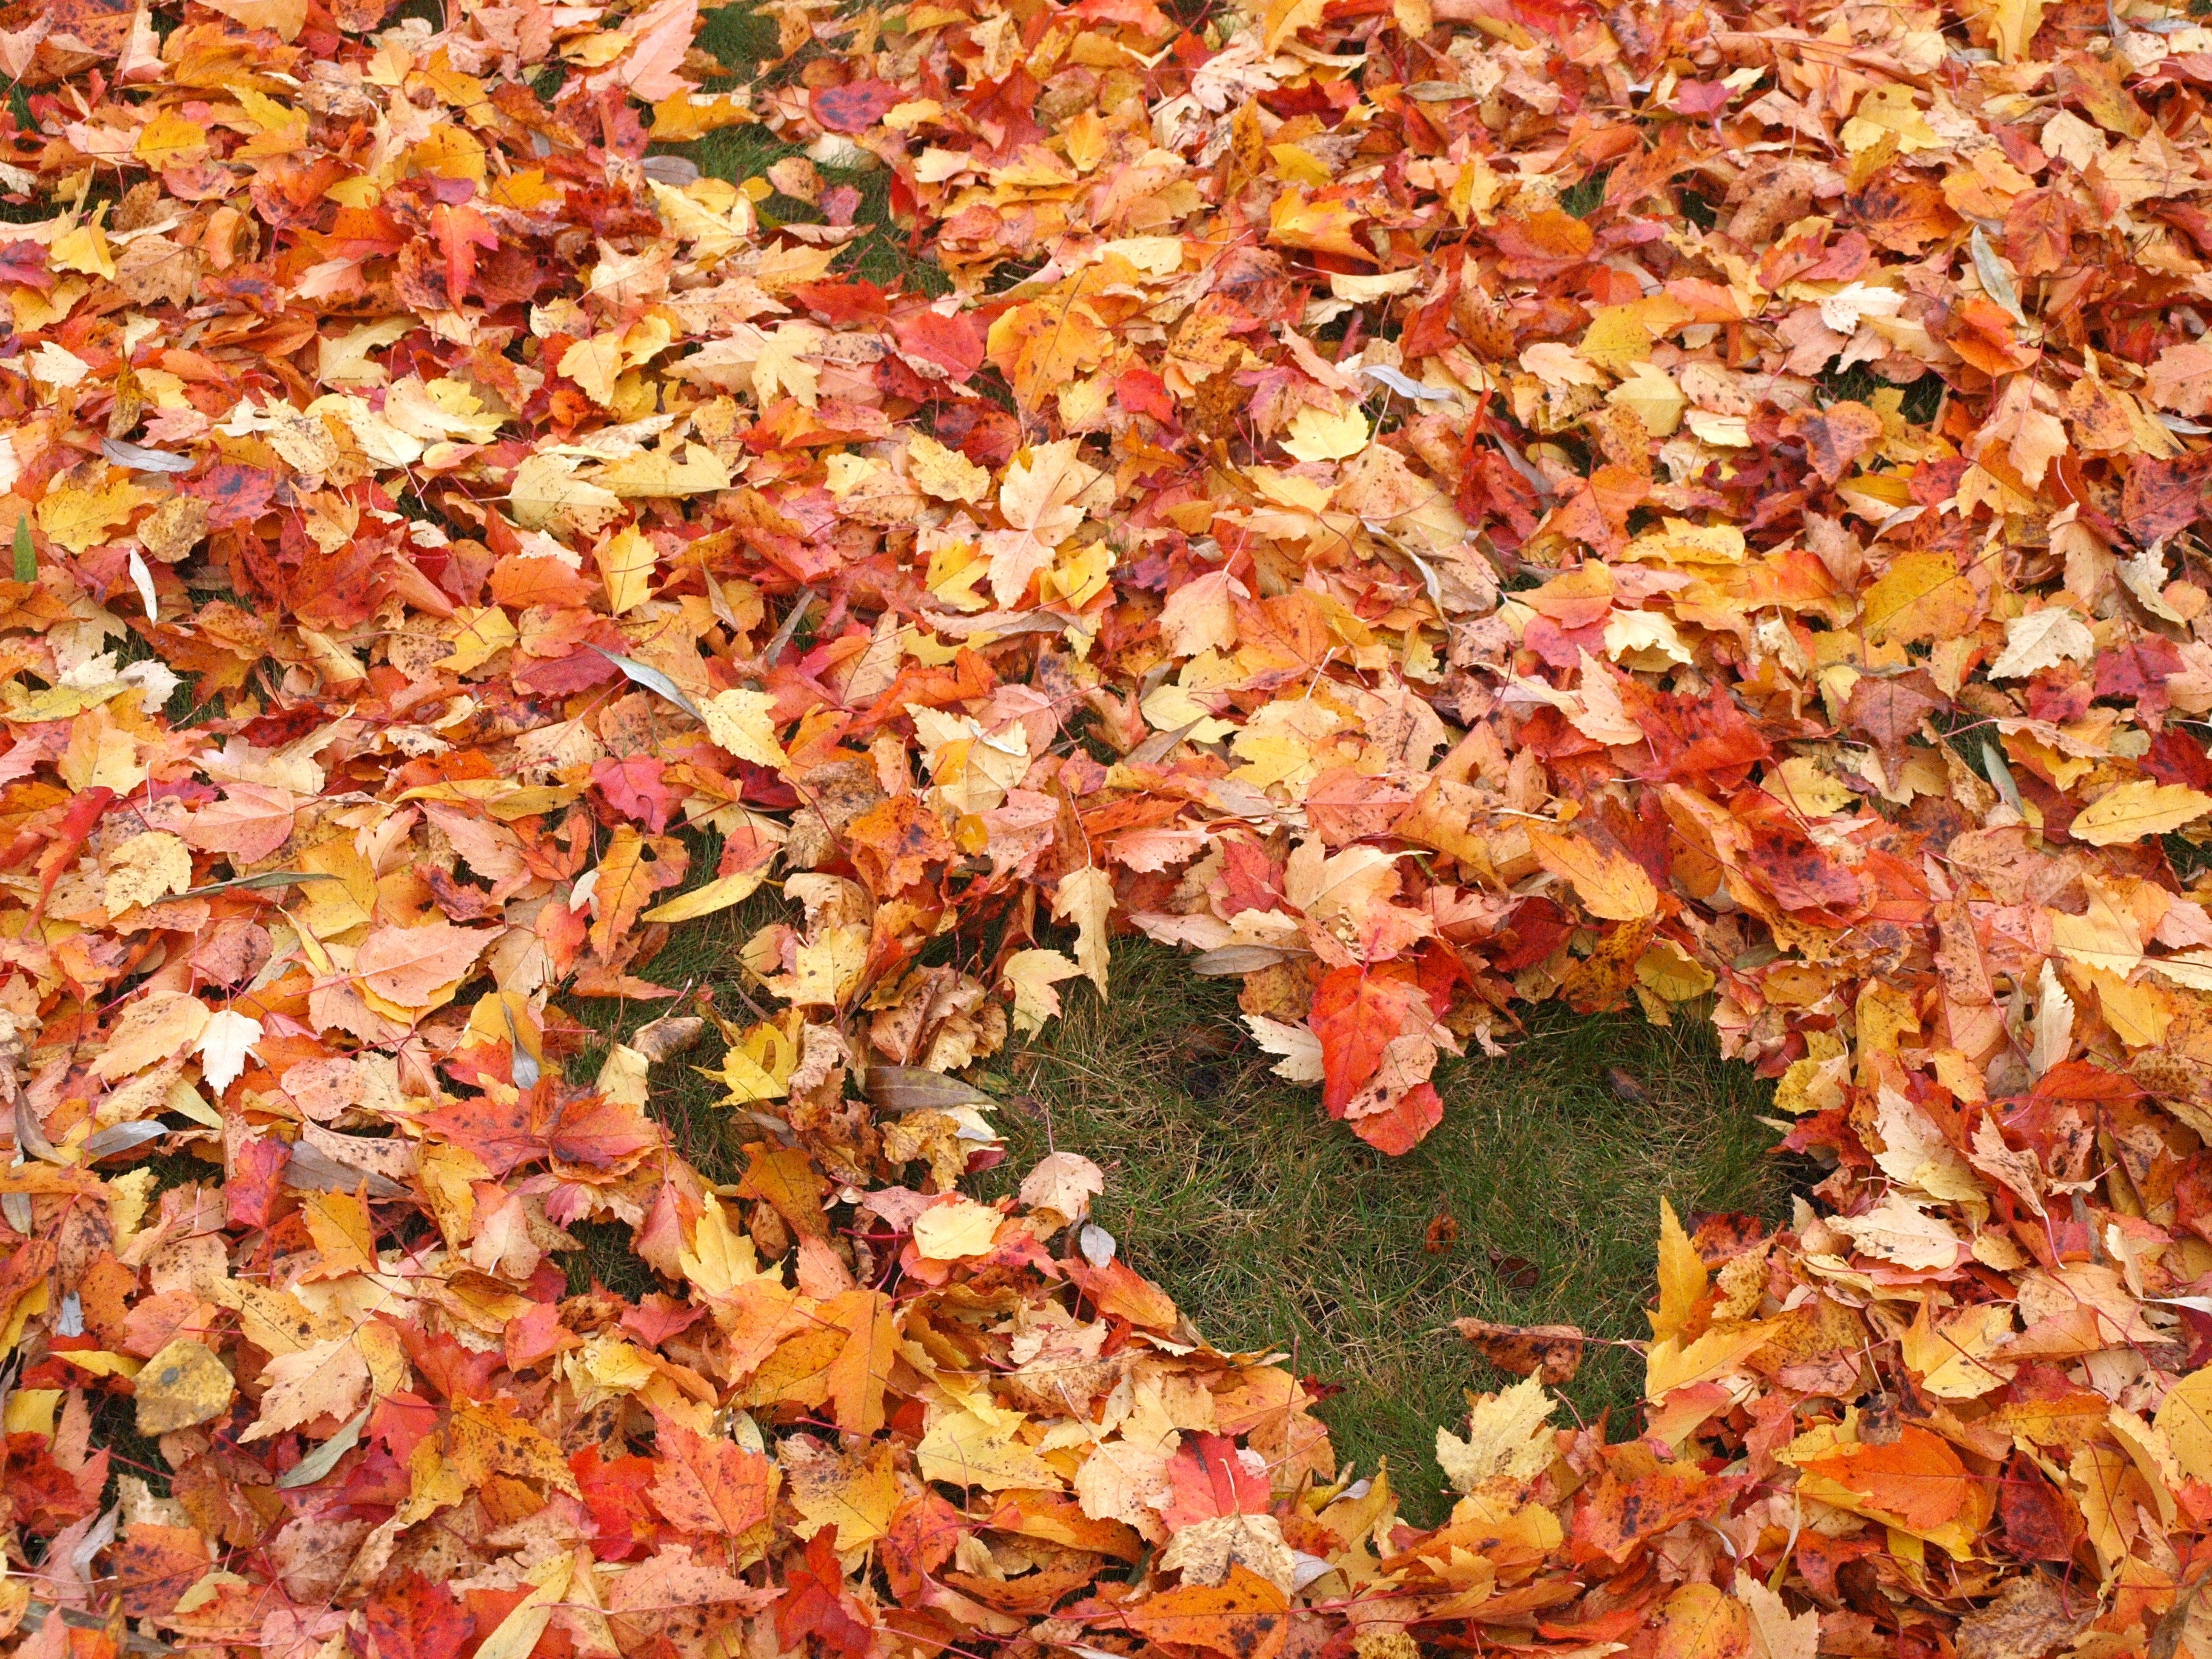
plant, leaf, love, heart, dish, food, produce, vegetable, autumn, season, red leaves, fallen leaves, flowering plant, land plant